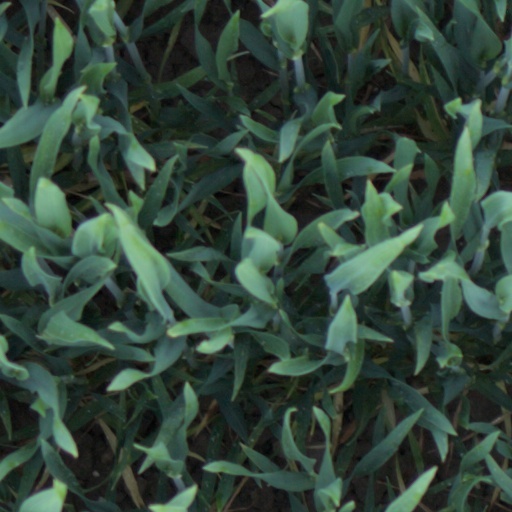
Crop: wheat